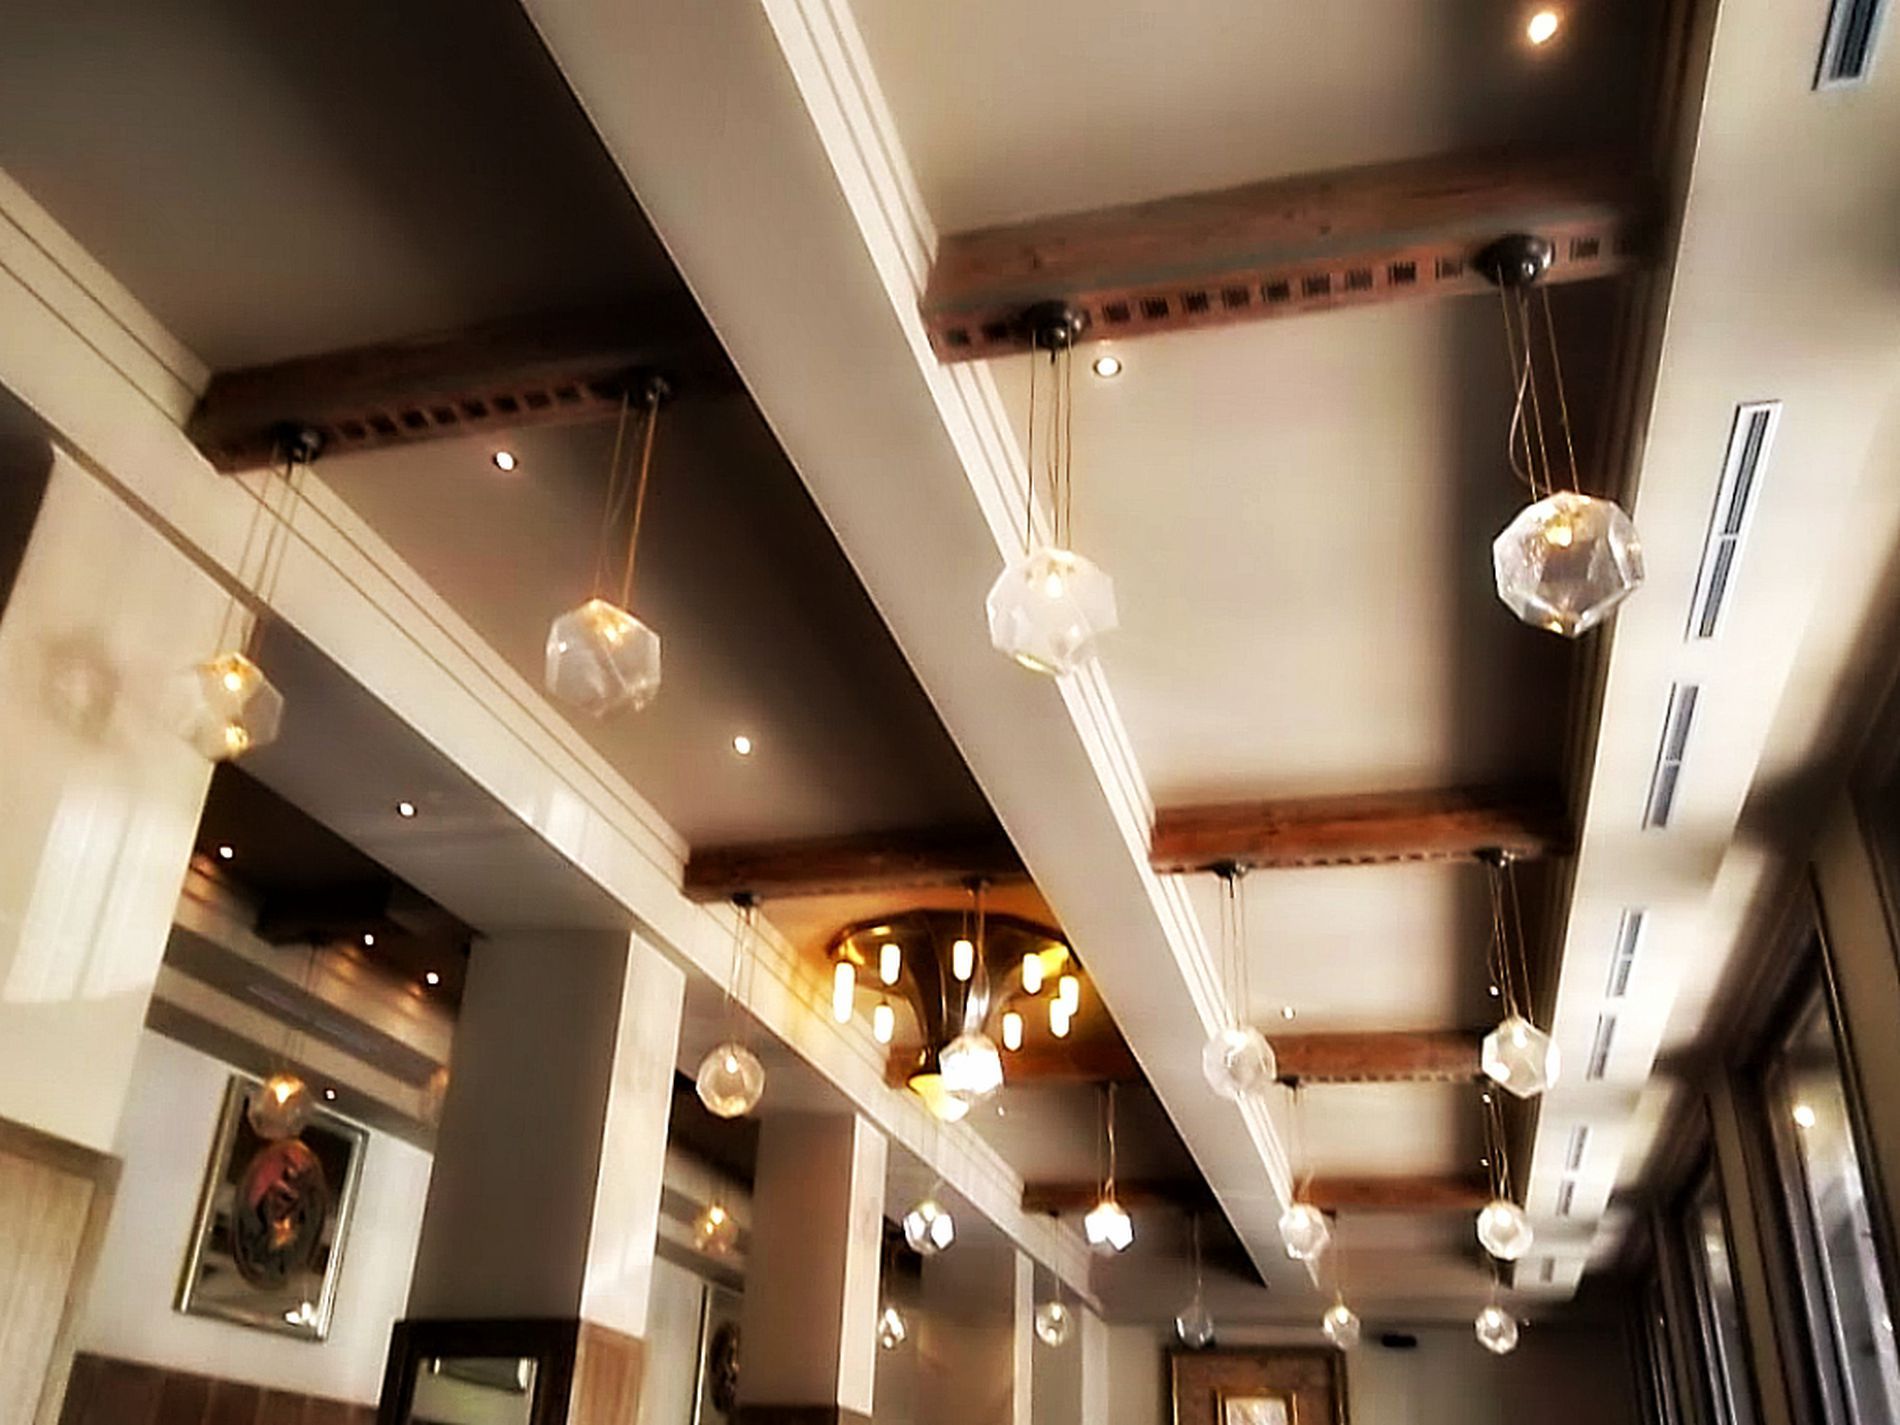
A Stylish Ceiling.
The image shows a shot taken to a stylish luxurious ceiling. hanging from the ceiling many pendant lights taking geometric shapes emitting warm, orange light to the place.
The image shows a low angle shot taken inside a place that has a fancy looking ceiling. The pendant lights hanging from the ceiling look like crystals with light coming out of it. The lighting inside the place is warm and inviting. The overall decoration of the place looks luxurious and stylish. The colors of the image are warm and in harmony, the beige walls, the brown beams and the orange light coming from the pendant lights.
Labels: Ceiling Light, Lighting, Light Fixture, Indoors, Interior Design, Accessories, Diamond, Gemstone, Jewelry, Chandelier, Lamp, pendant light, beam, ceiling, Wall, column, frame, Window
Camera: SAMSUNG SAMSUNG ST65 / VLUU ST65 / SAMSUNG ST67
Aperture: F3.5
Exposure: 1/45 sec
ISO: 400
Focal length: 4.9 mm